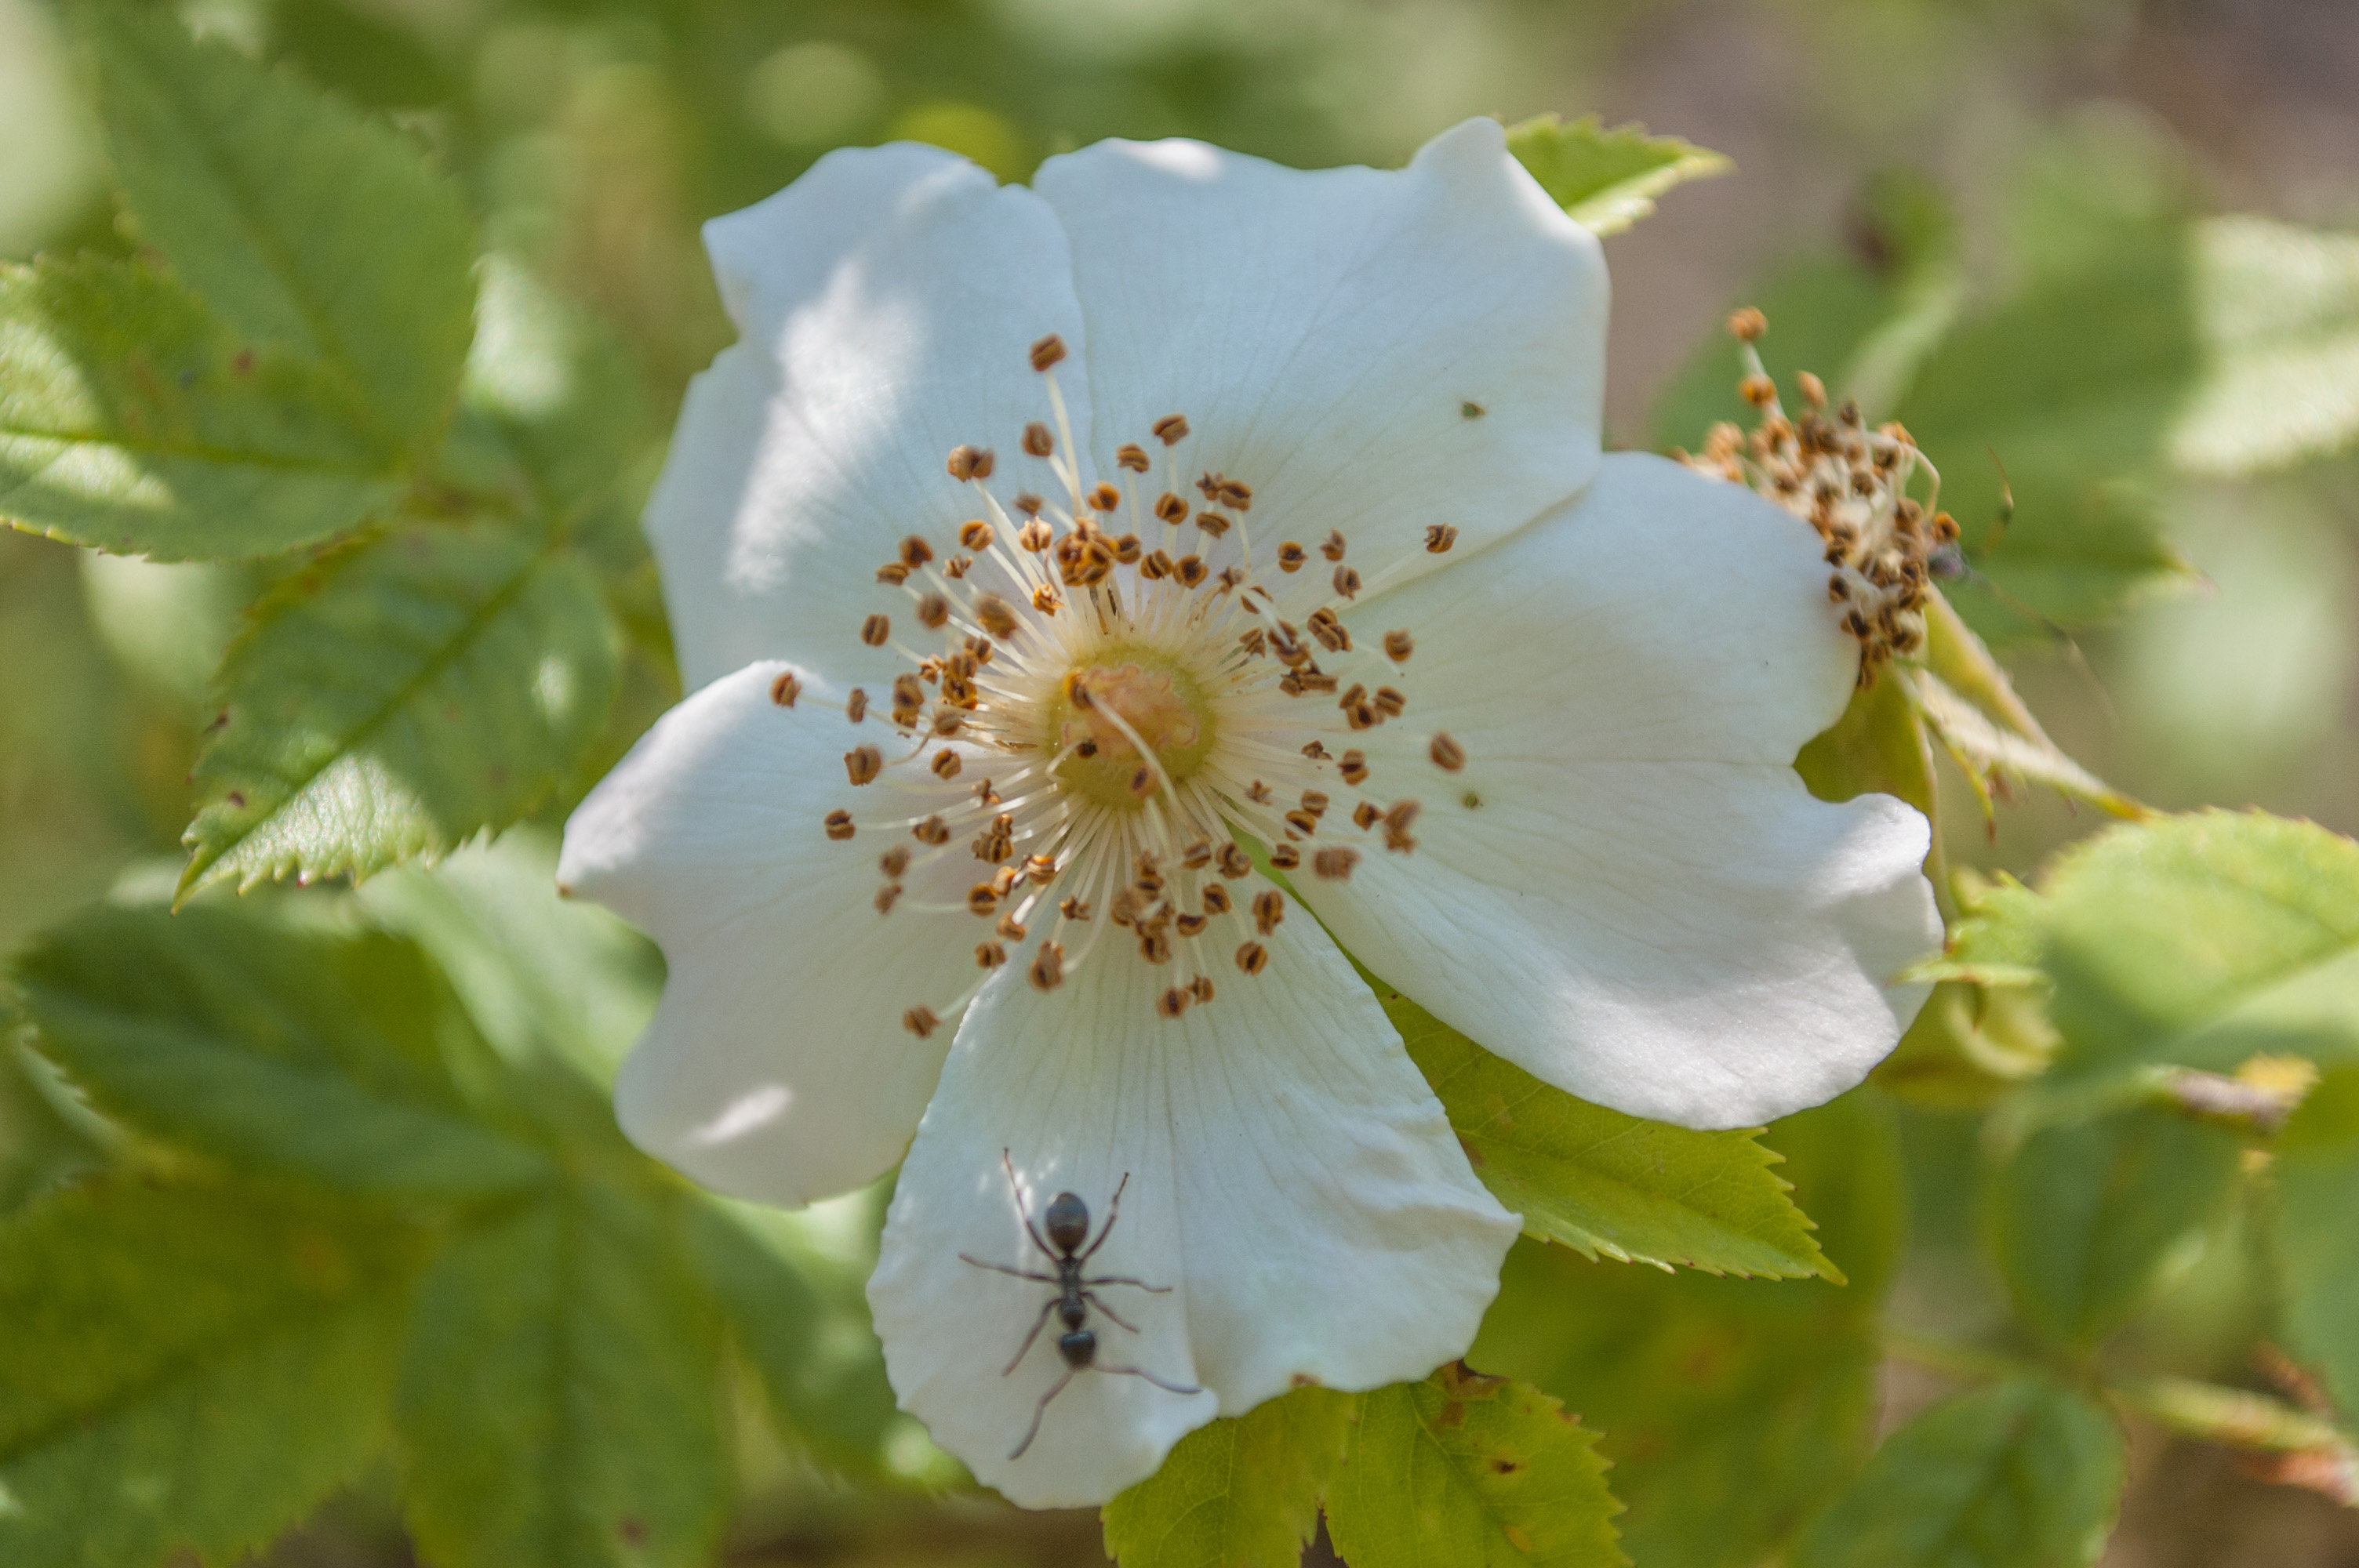
flower, flowering plant, petal, multiflora rose, Rosa sericea, plant, rosa rubiginosa, Rosa omeiensis, rosa canina, rose family, evergreen rose, rose, burnet rose, rosa wichuraiana, rosa dumalis, wildflower, California wild rose, subshrub, rose order, prickly rose, mock orange, Woods rose